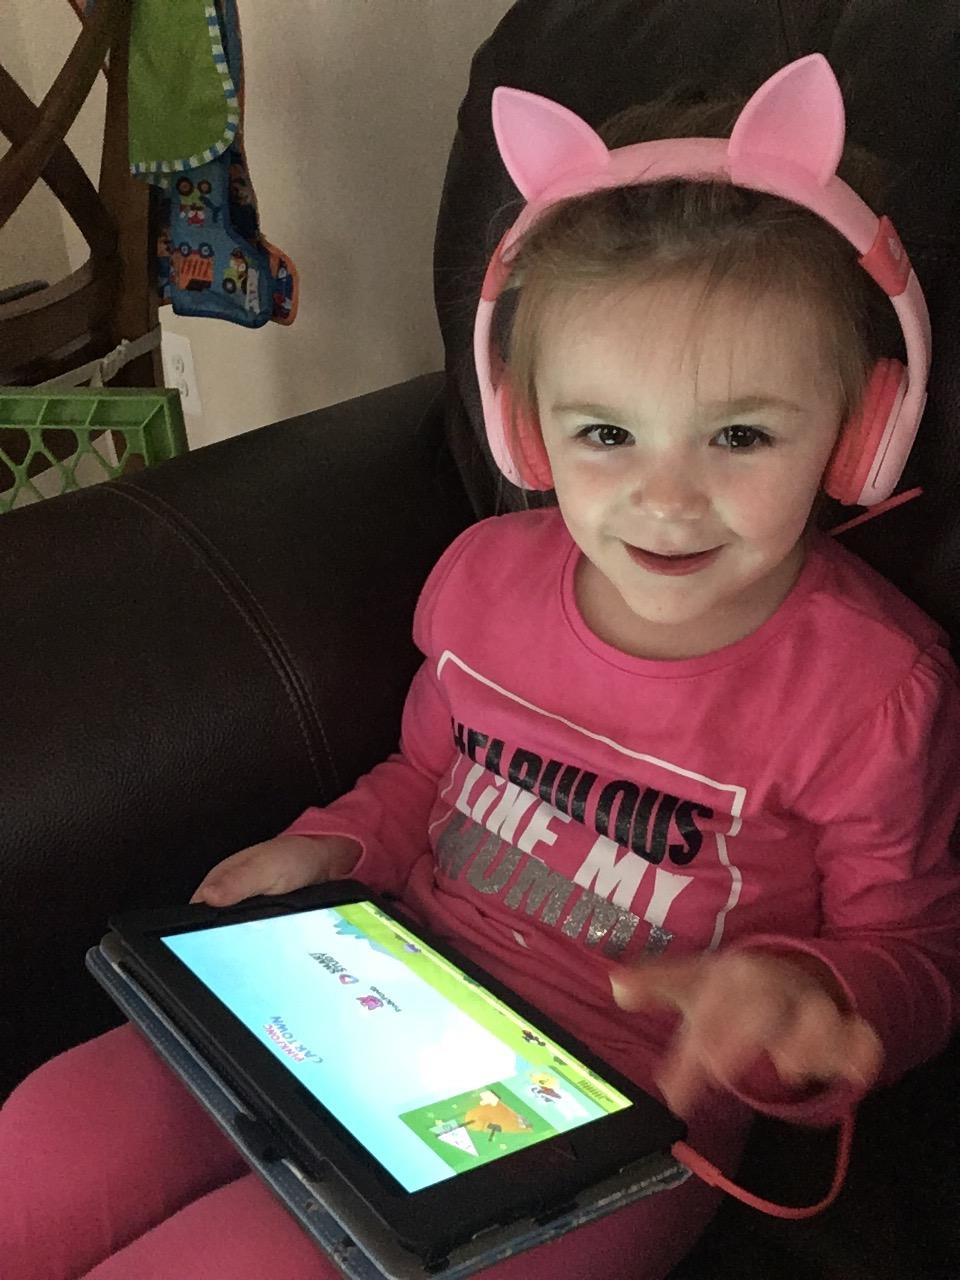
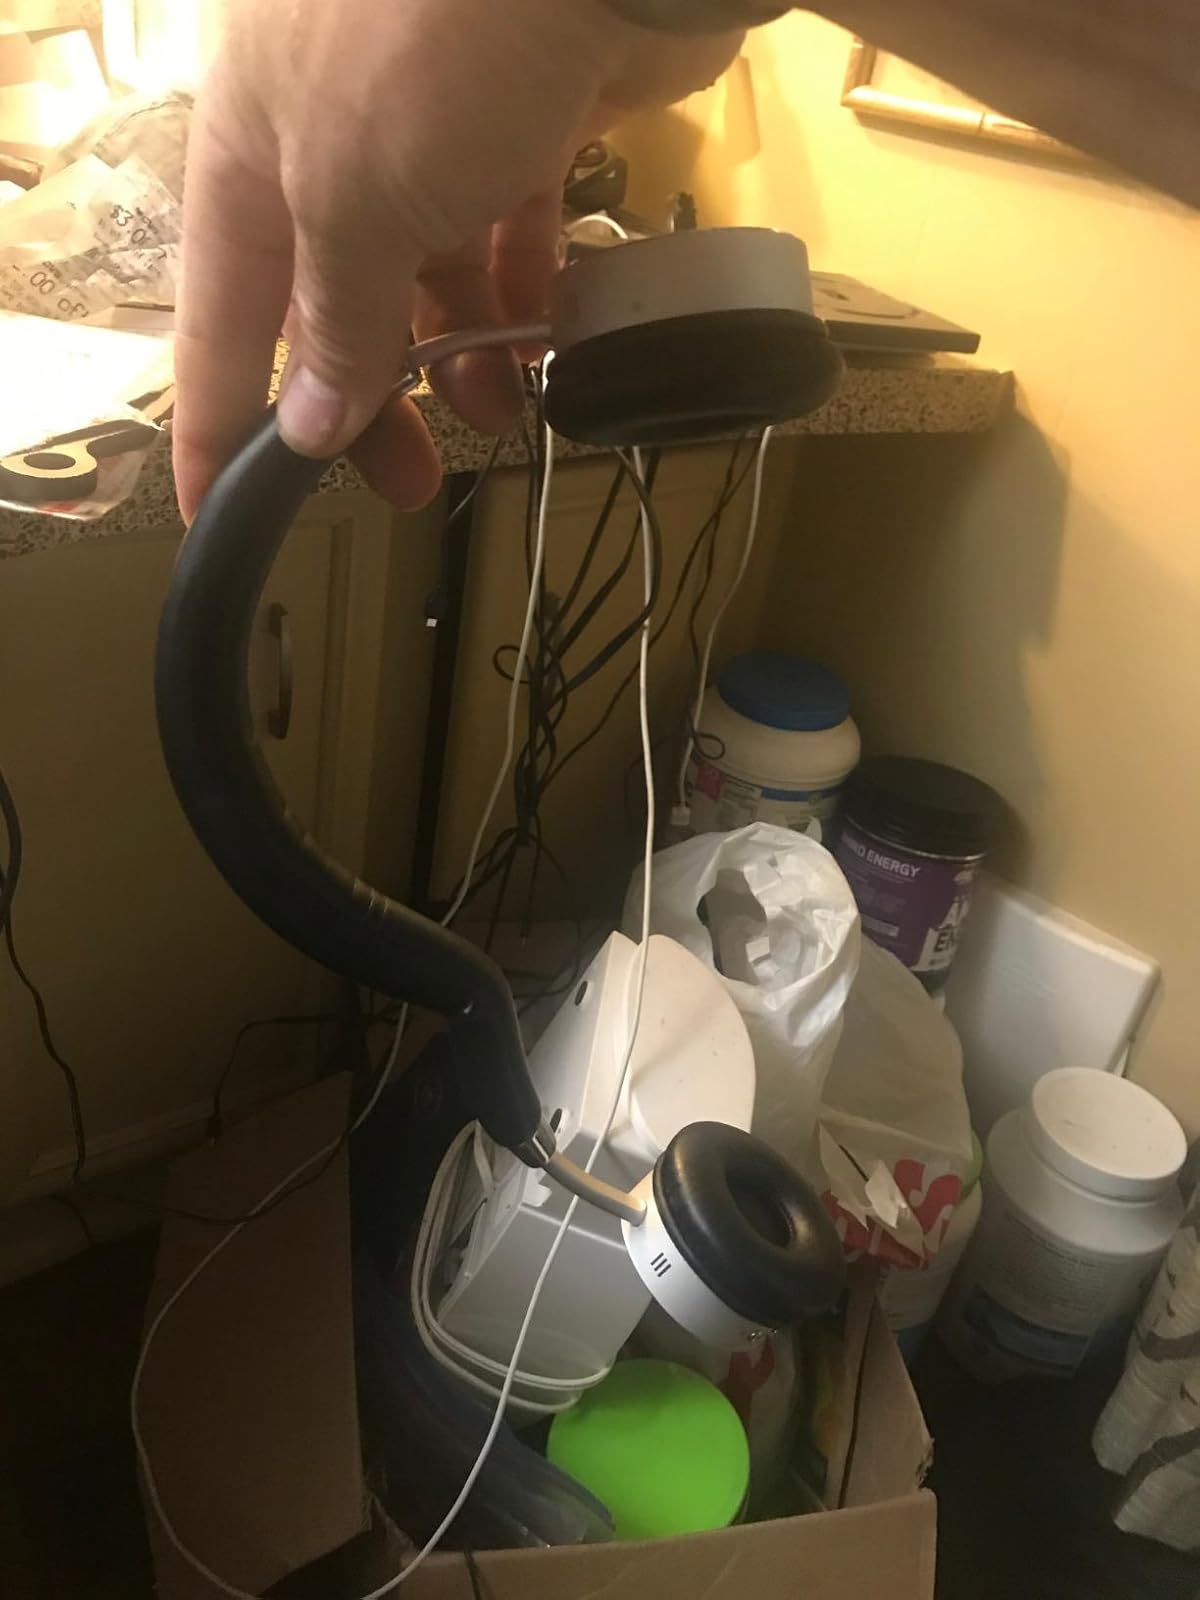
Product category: headphones
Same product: no